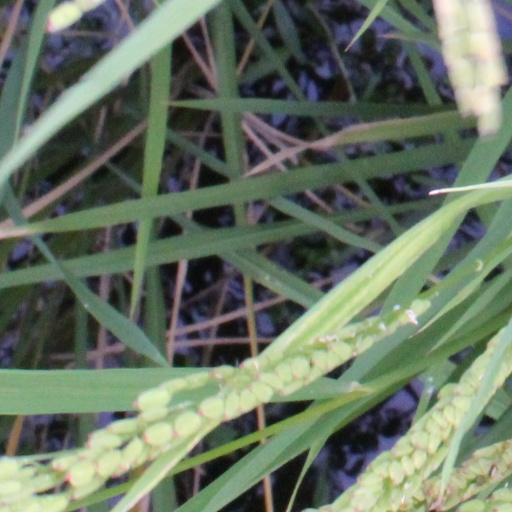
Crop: rice